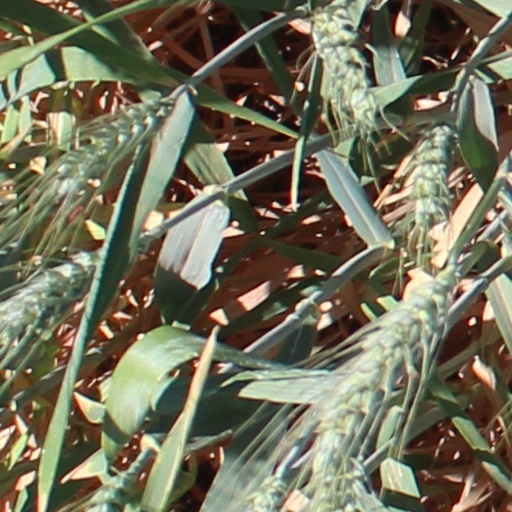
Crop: wheat